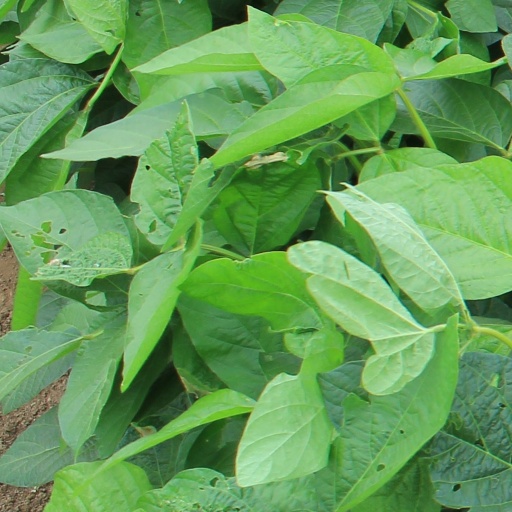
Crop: soybean